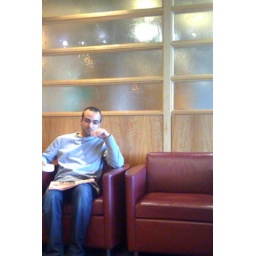
We're in Buenos Aires. Took us 19 hours. Good thing we got the plane seats that turn into beds.